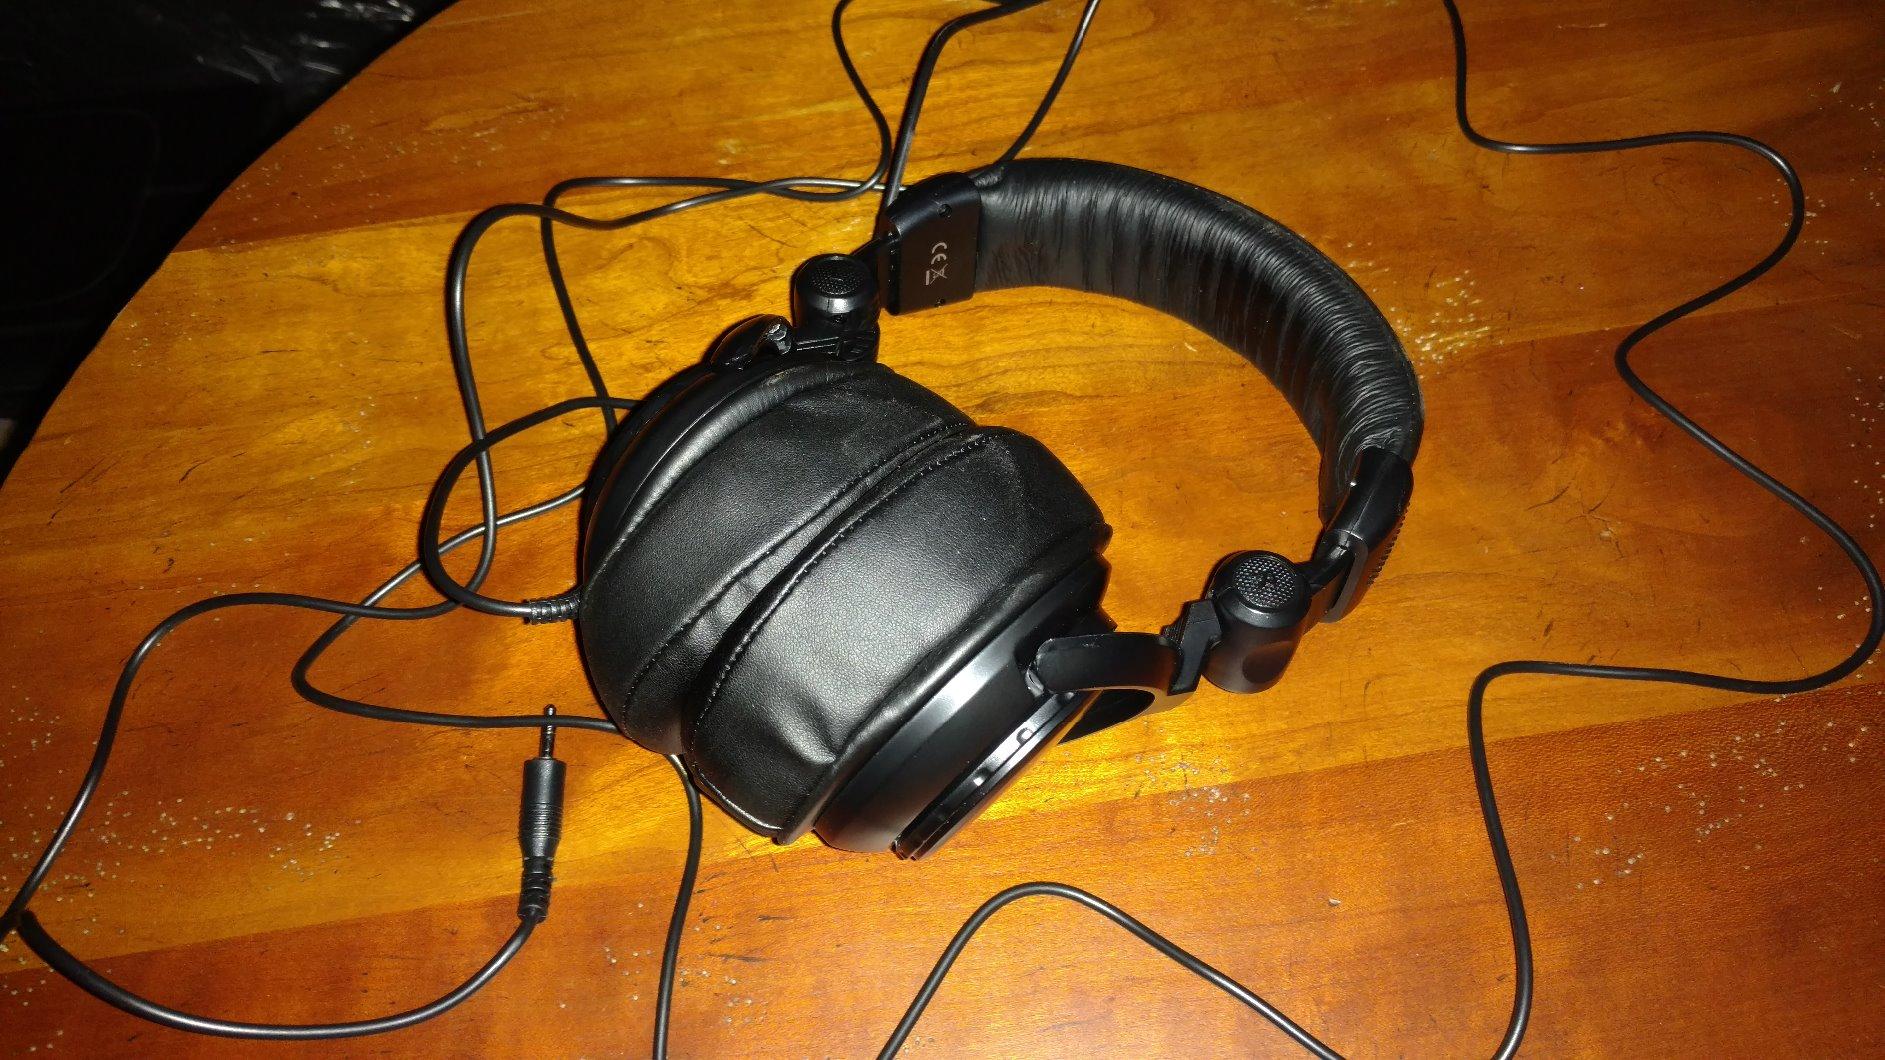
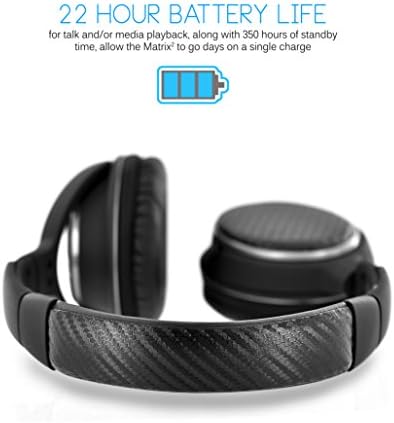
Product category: headphones
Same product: no